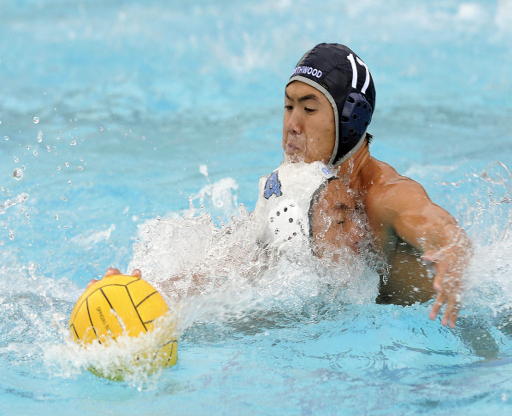
person protects the ball against person in the second half tuesday afternoon .